Bread pudding
Also known as:
af - Afrikaans: Broodpoeding
ar - Arabic: بودنغ الخبز
de - German: Brotpudding
es - Spanish: Budín de pan
fr - French: Pudding au pain
he - Hebrew: פודינג לחם
it - Italian: Pudding di pane
ja - Japanese: ブレッドプディング
jv - Javanese: Pudhing roti
ko - Korean: 브레드 푸딩
ms - Malay: Puding roti
nl - Dutch: Broodpudding
pt - Portuguese: Pudim de pão
ru - Russian: Хлебный пудинг
sv - Swedish: Brödpudding
uk - Ukrainian: Хлібний пудинг
yue - Cantonese: 麪包布甸
zh - Chinese: 面包布丁
Category: bread, pudding (bread pudding)
Cuisine: English
Associated cuisines: English
Area: England
Countries: England
Region: Northern Europe

The dish is a bread-based dessert. It is made with stale bread and milk or cream, generally containing eggs, a form of fat such as oil, butter or suet and, depending on whether the pudding is sweet or savory, a variety of other ingredients. Sweet version of the dish may use sugar, syrup, honey, dried fruit, nuts, as well as spices such as cinnamon, nutmeg, mace, or vanilla. The bread is soaked in the liquids, mixed with the other ingredients, and baked.

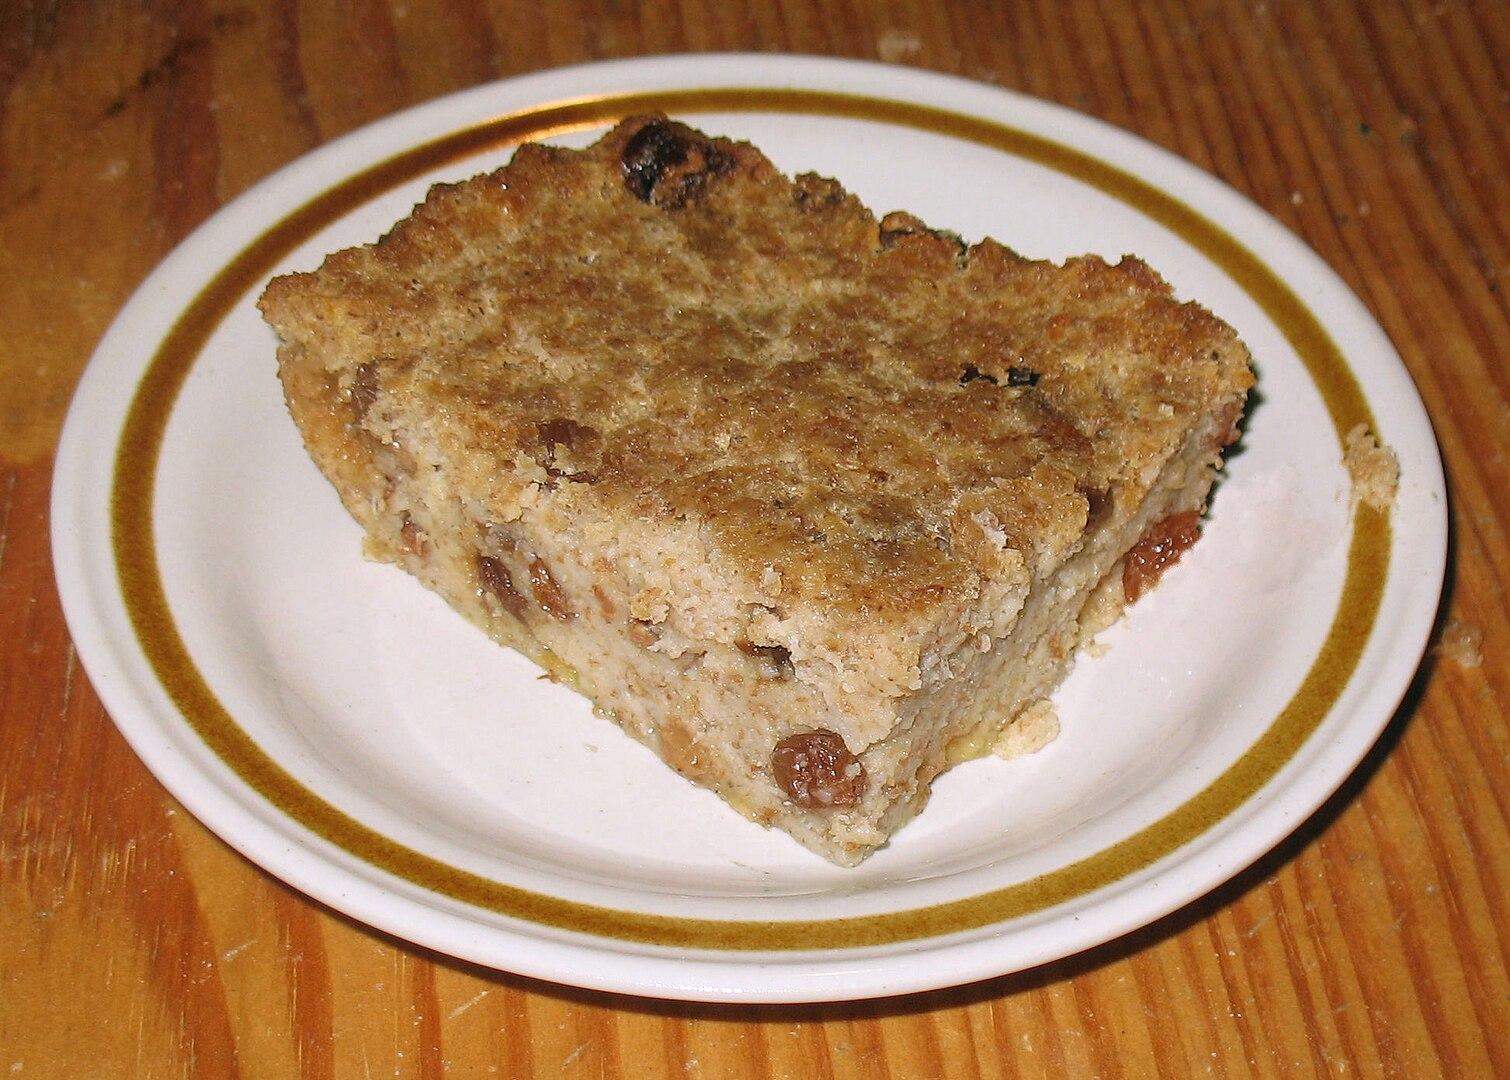
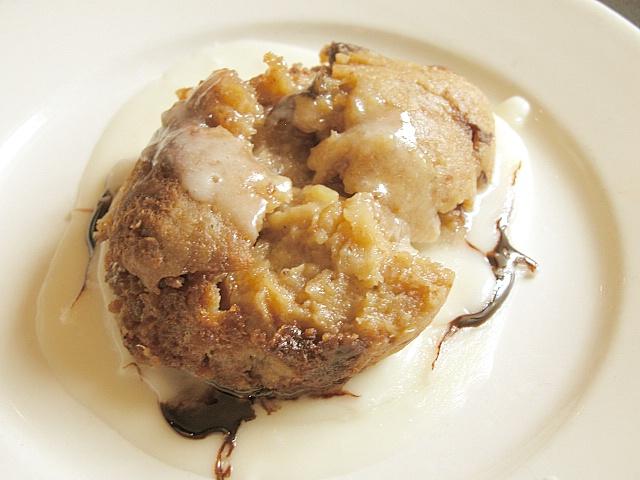
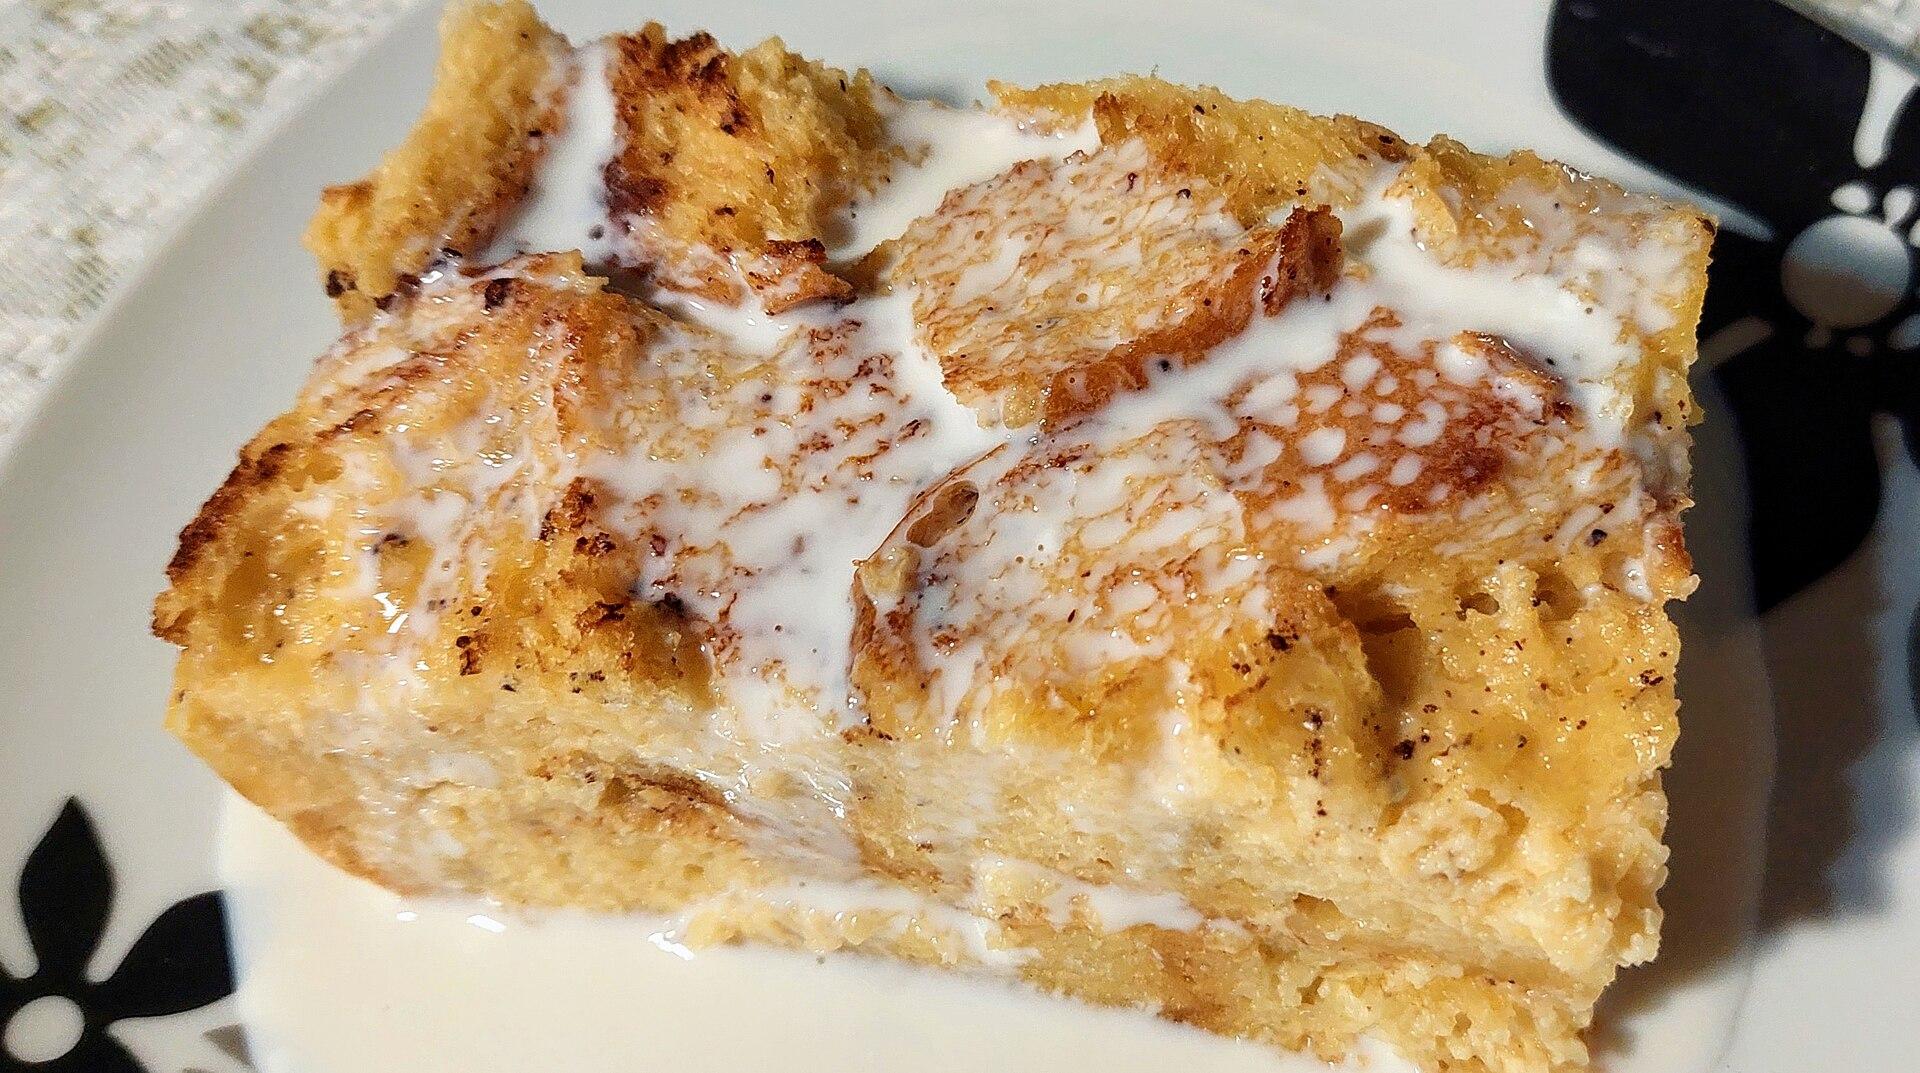
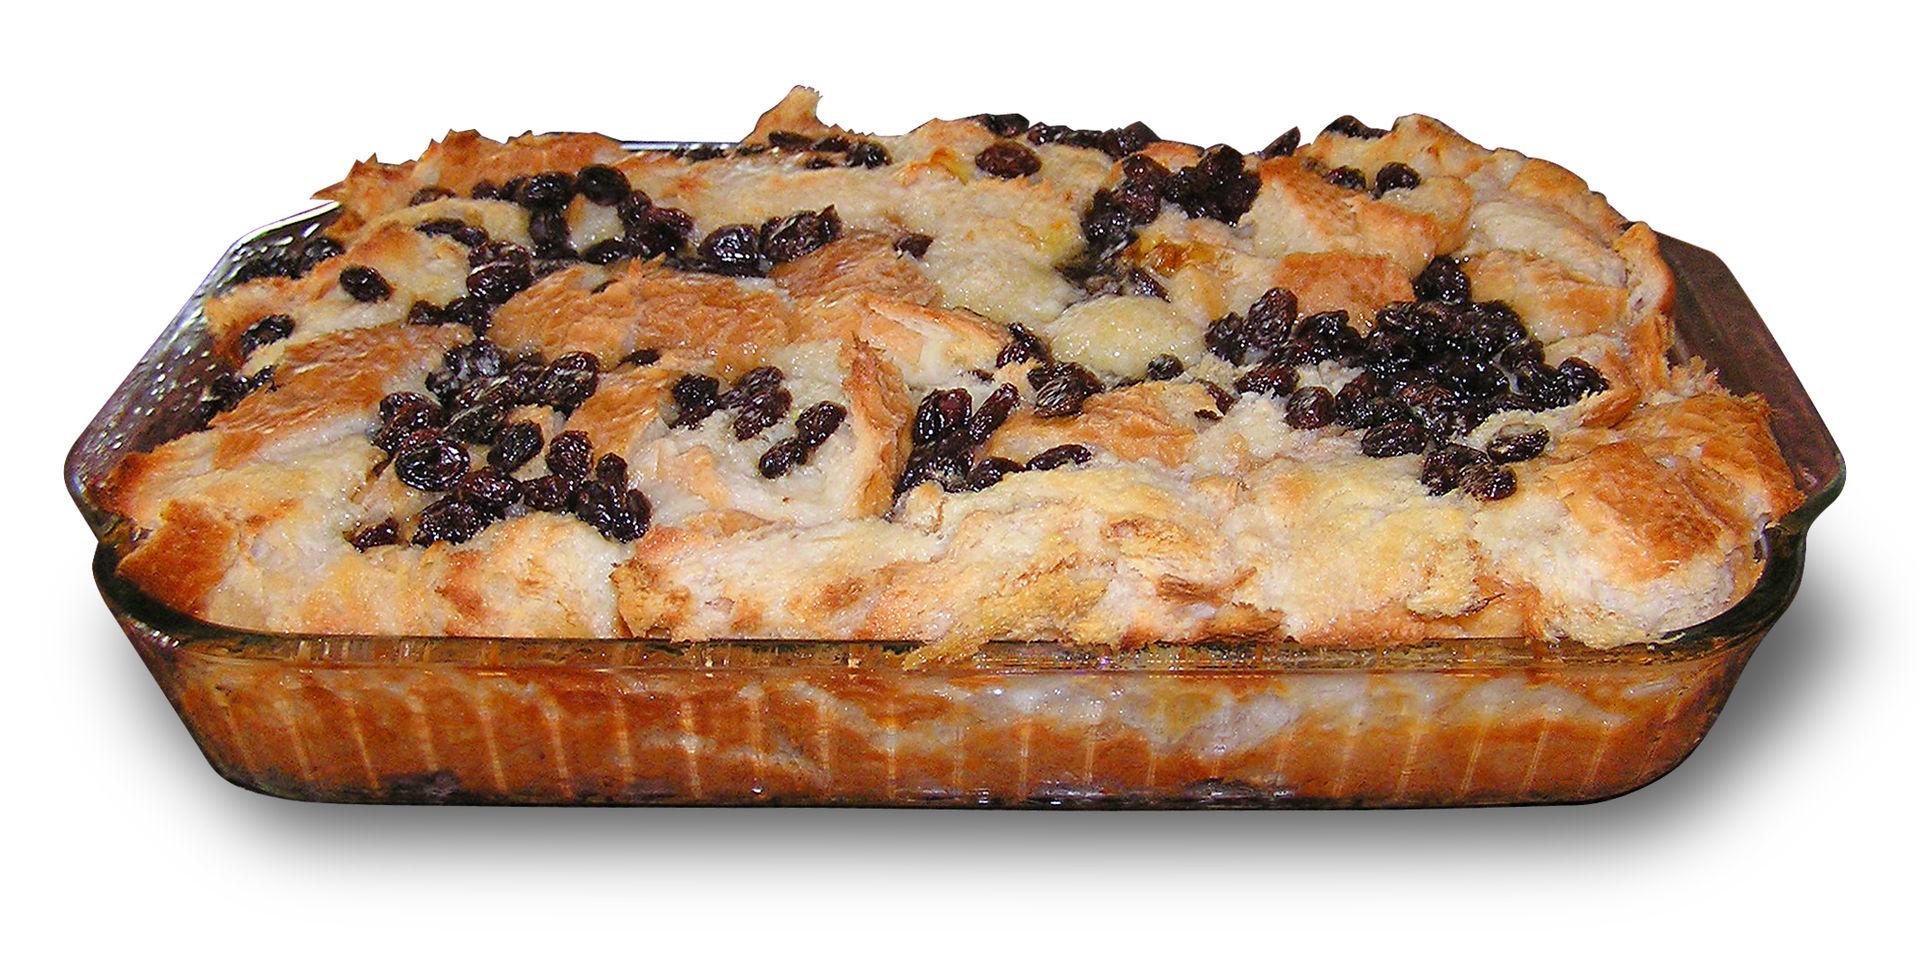